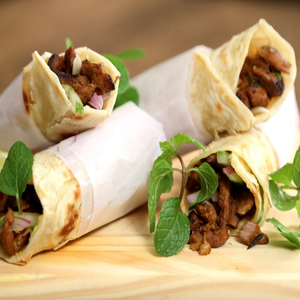
Dish: kathiroll